Roads in the Netherlands

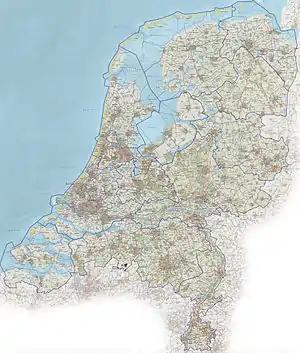
Detailed road map of the Netherlands (2012)

The Netherlands has a public road network totaling 139,000 km, one of the densest in the world. Its use has increased since the 1950s and now exceeds 200 billion km traveled per year, three quarters of which is by car, making it among the most intensely used road networks. In 2019, the World Economic Forum ranked the quality of Dutch road infrastructure as the best in Europe and second to Singapore out of 141 countries.